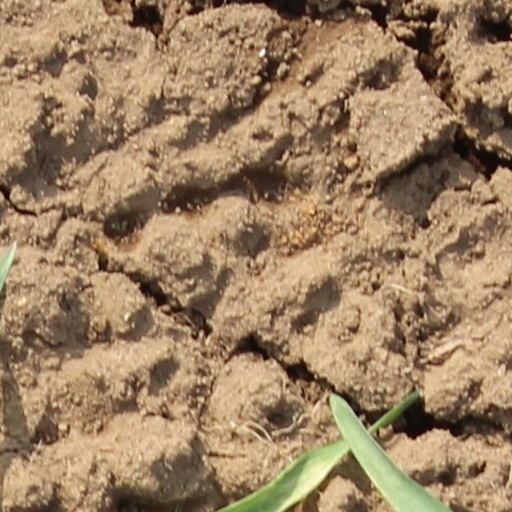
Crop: wheat